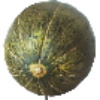
Label: melon_piel_de_sapo